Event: Nepal Earthquake
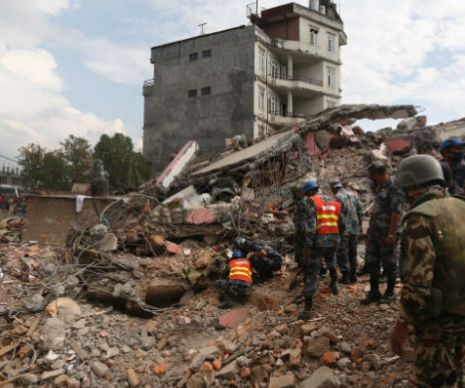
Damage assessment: damage